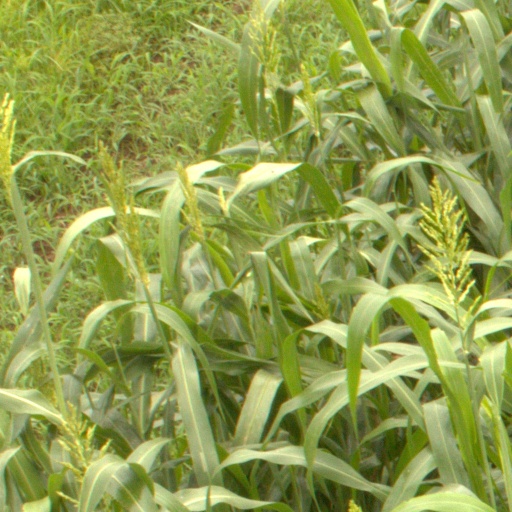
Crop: sorghum